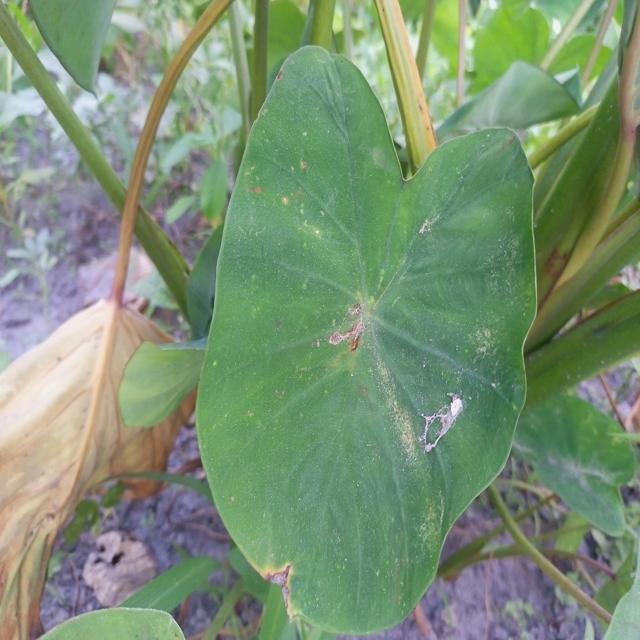
Label: Early_Blight